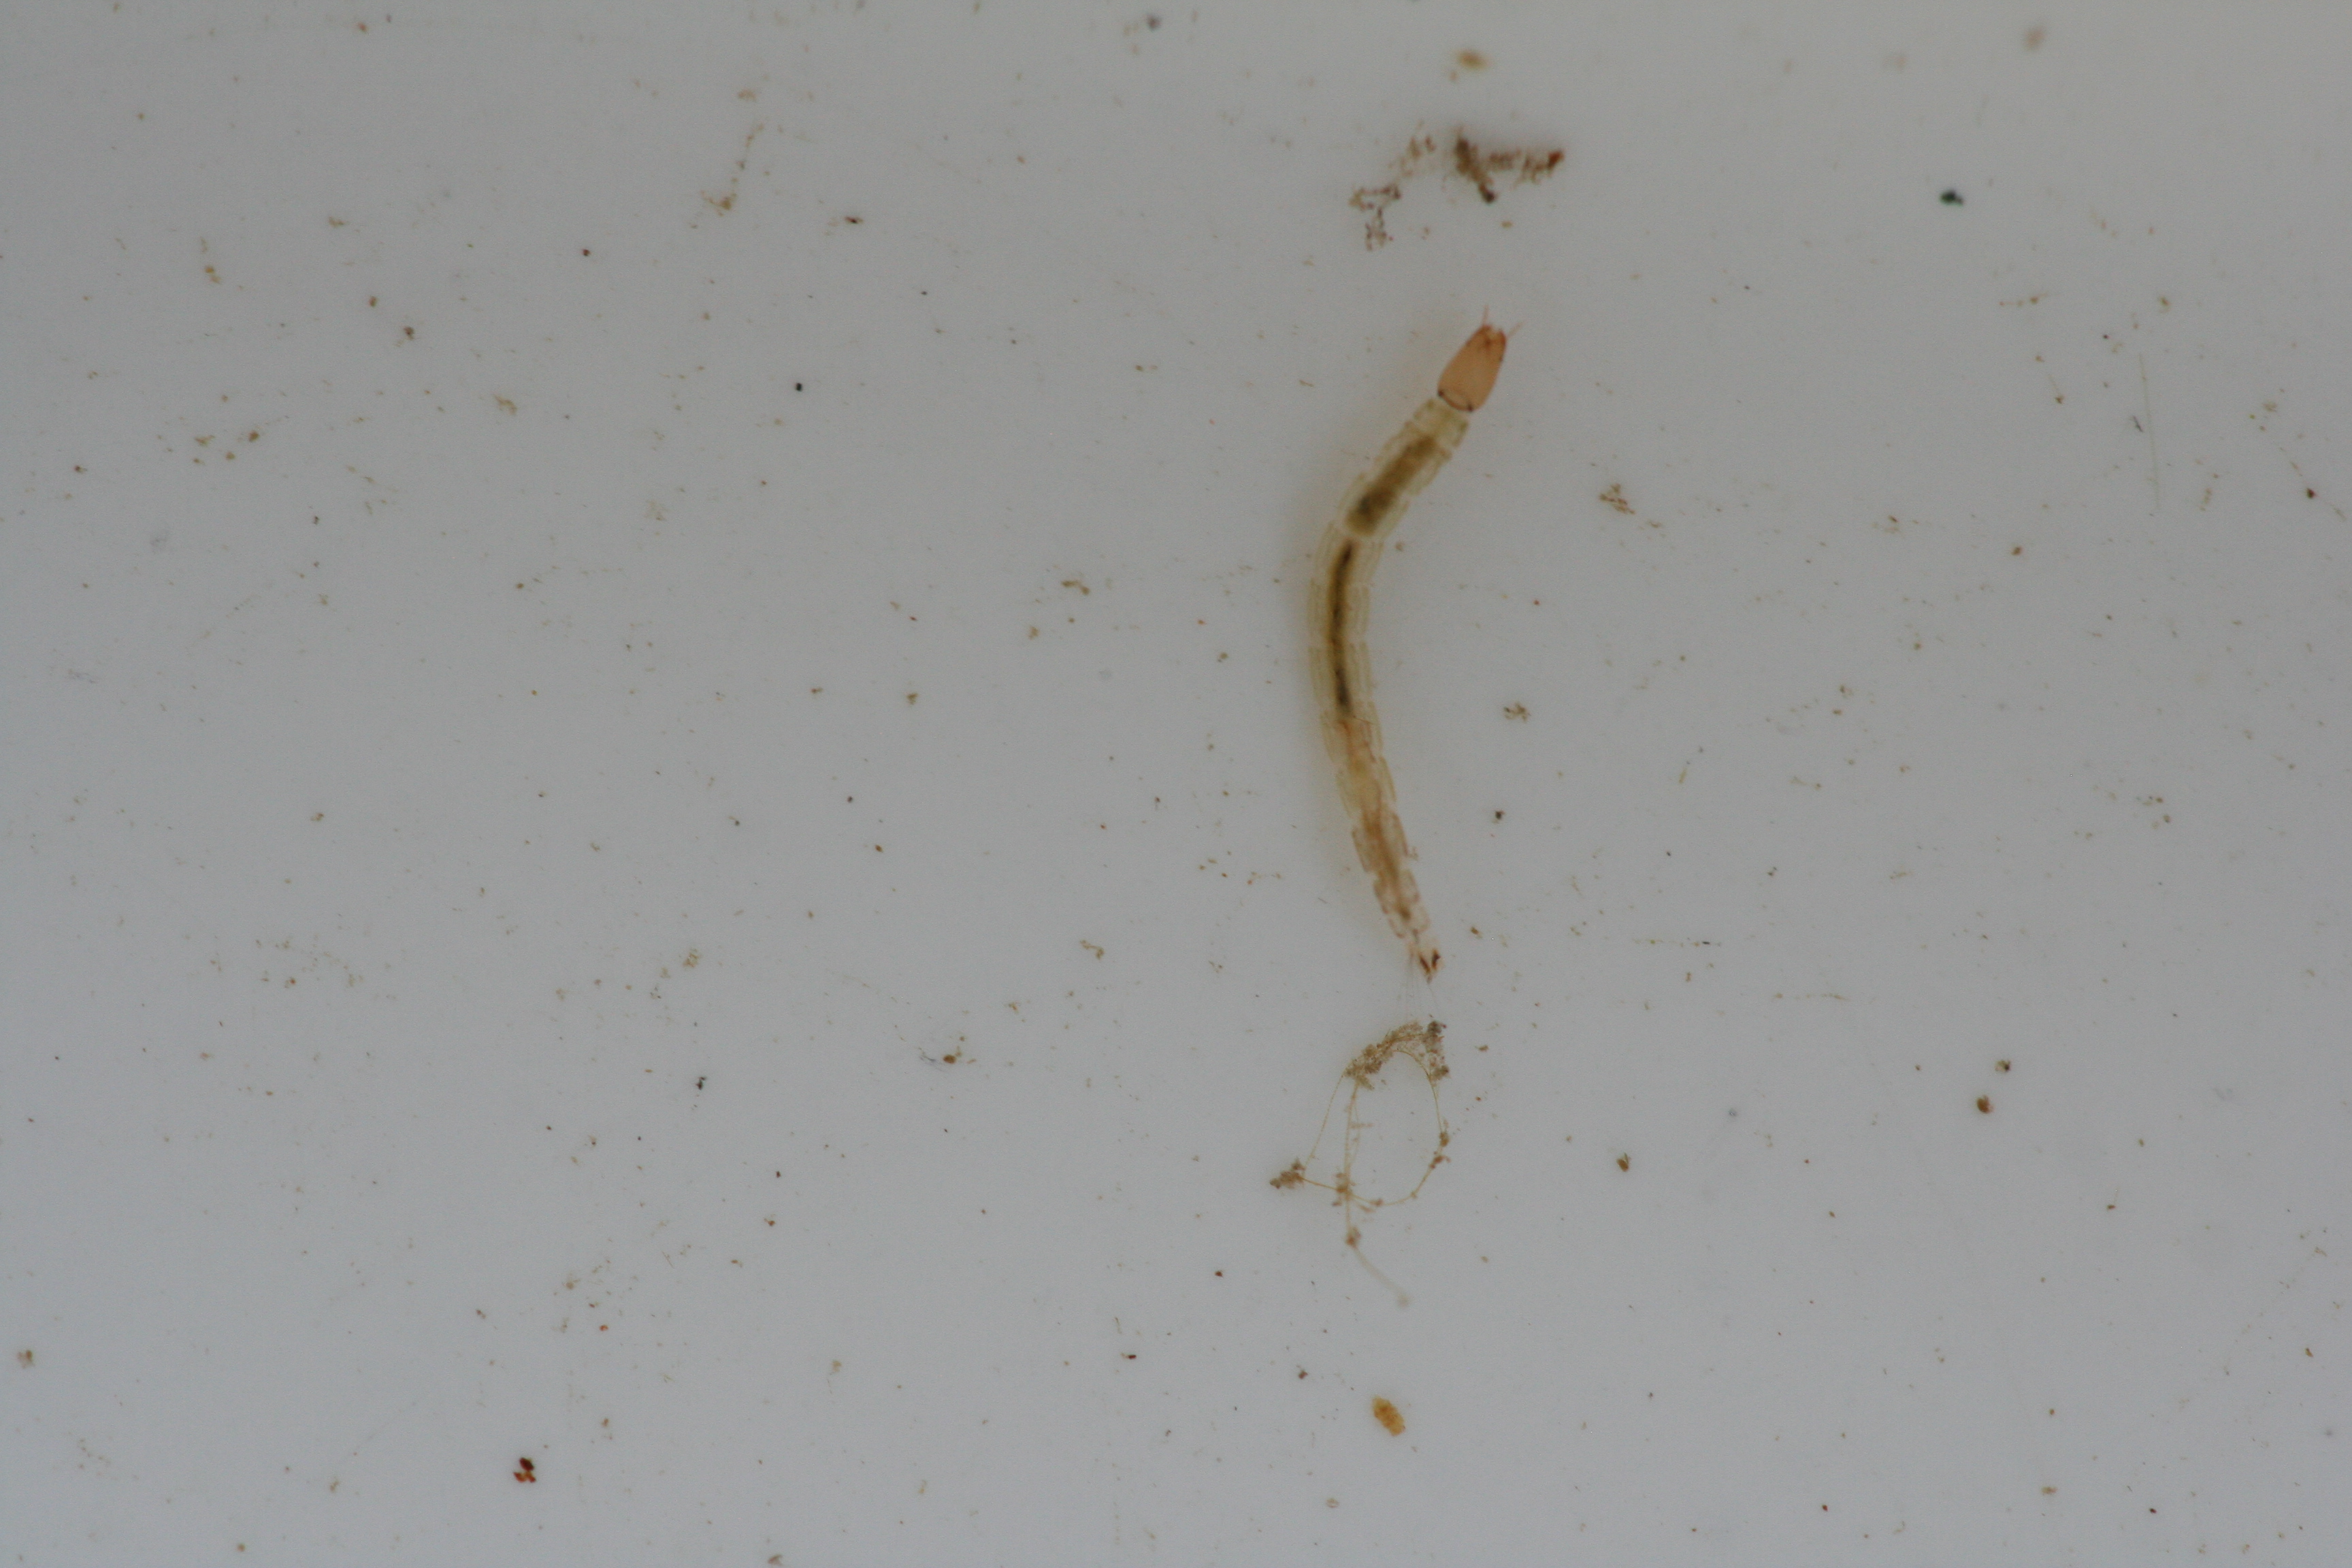
Macroinvertebrate group: true_flies